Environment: real
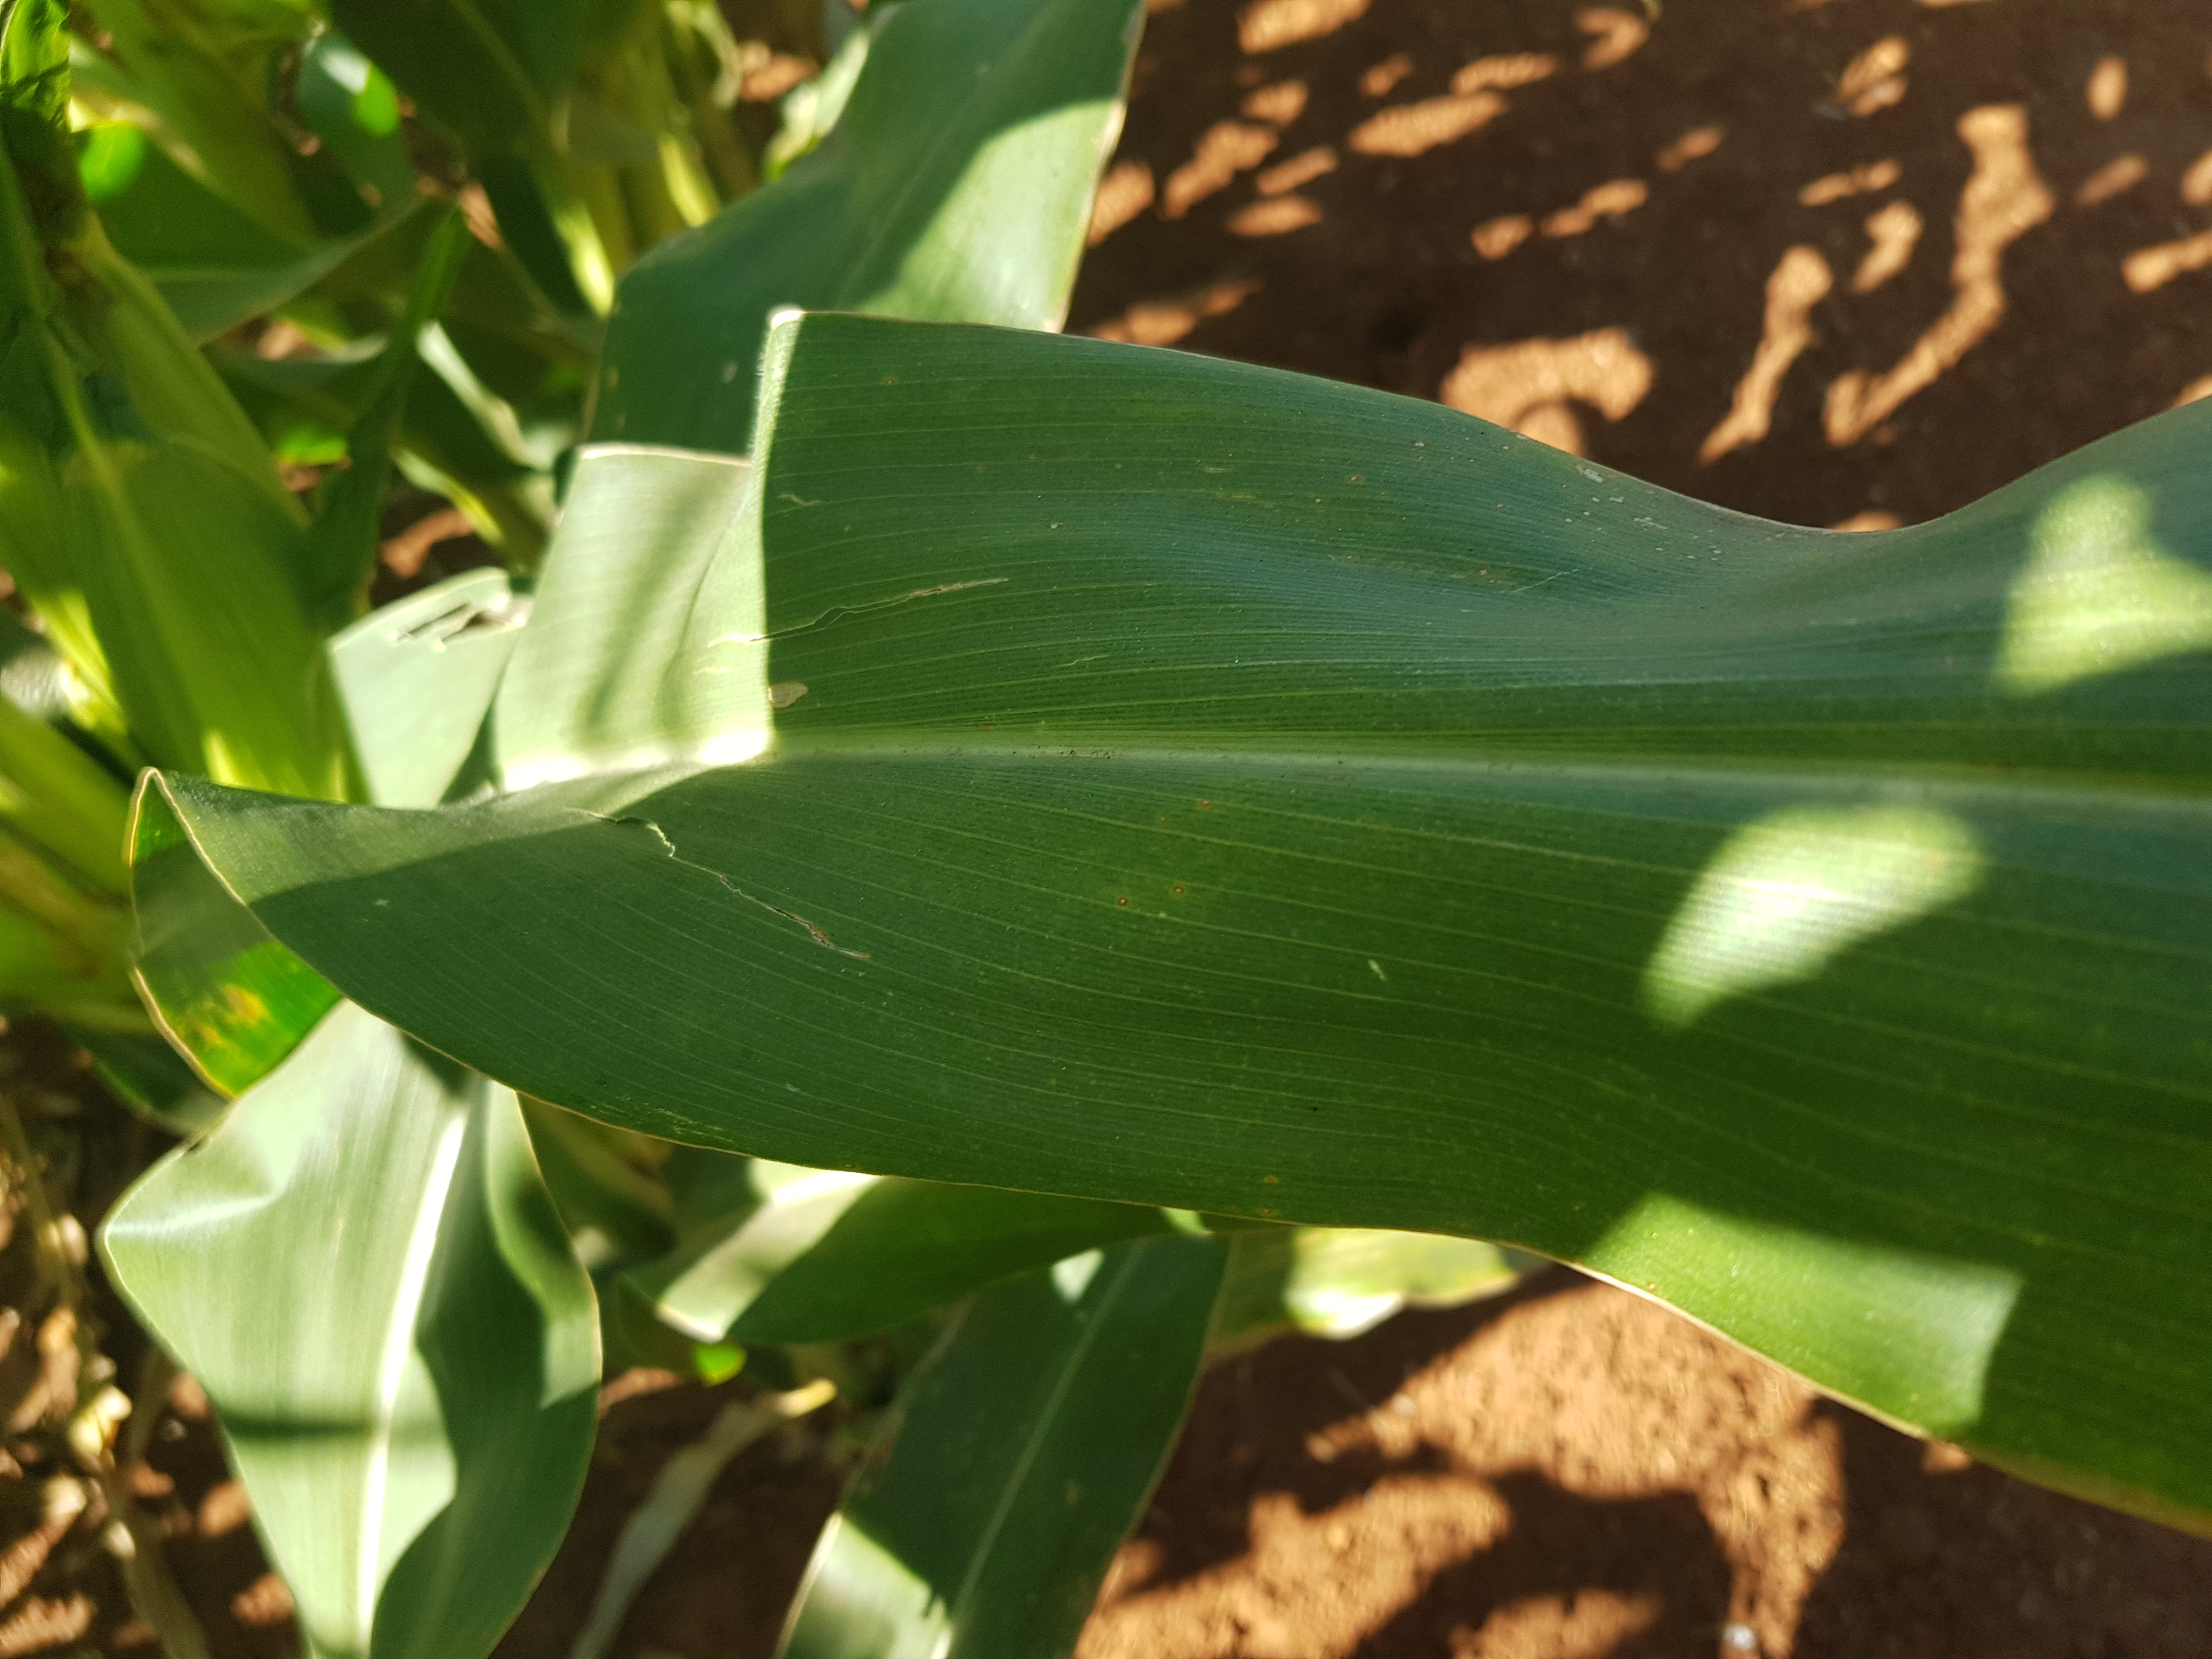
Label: gray_leaf_spot